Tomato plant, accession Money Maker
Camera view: vertical (180 deg); turntable rotation: 30 degrees
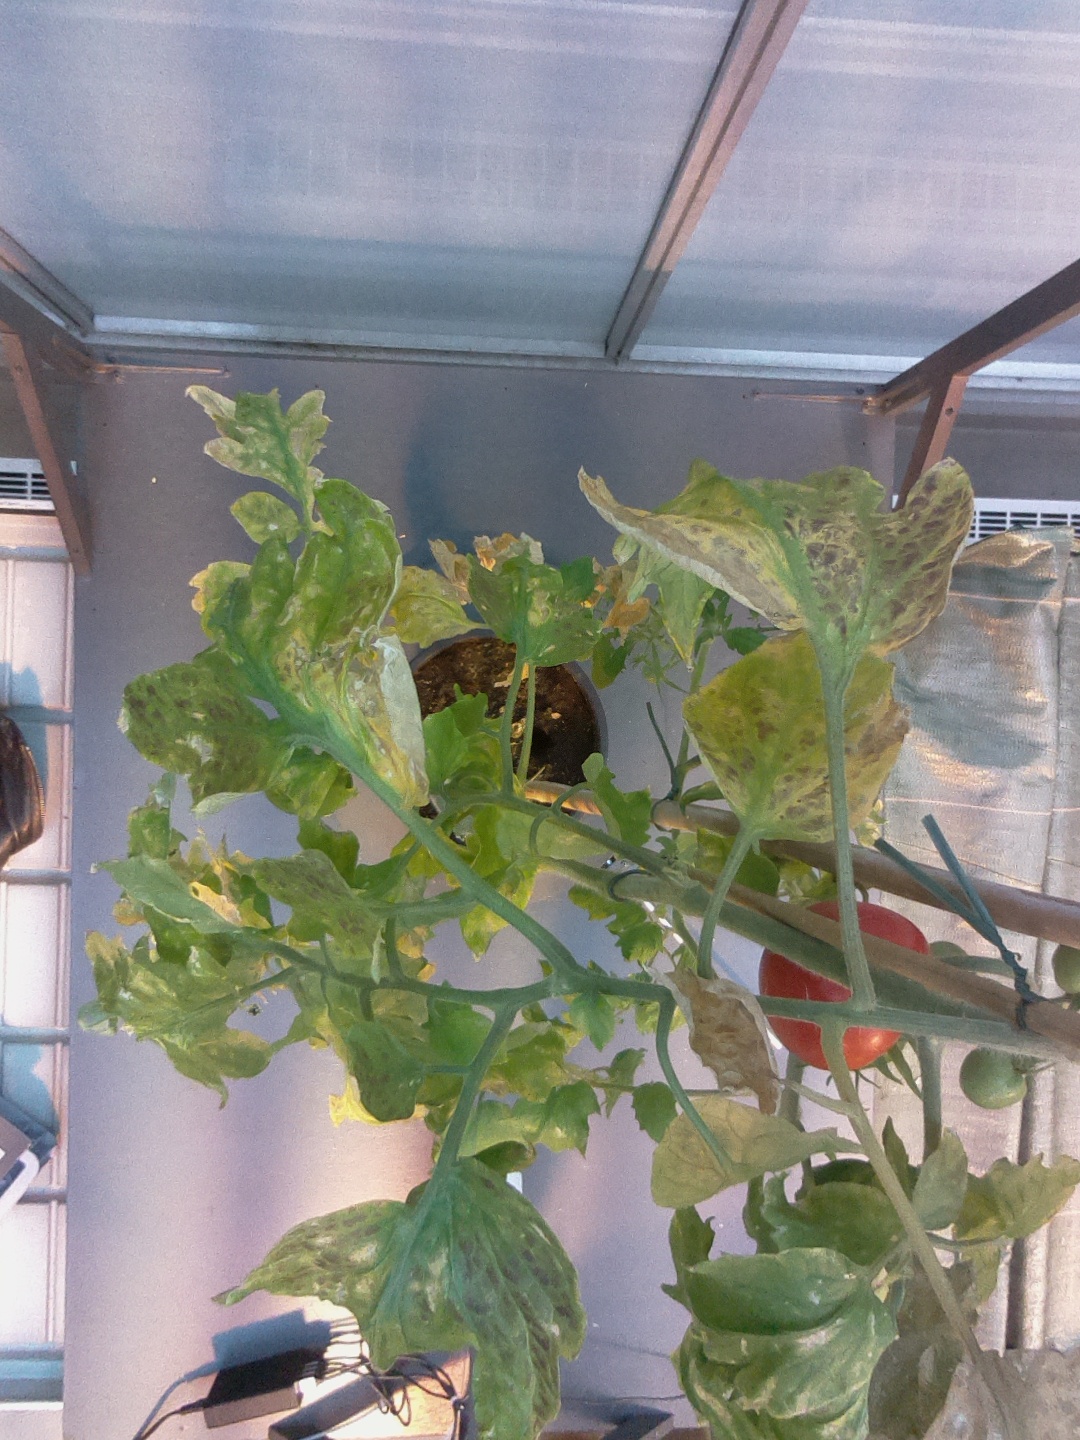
BBCH growth stage 83: 30%-40% of fruits show typical fully ripe color